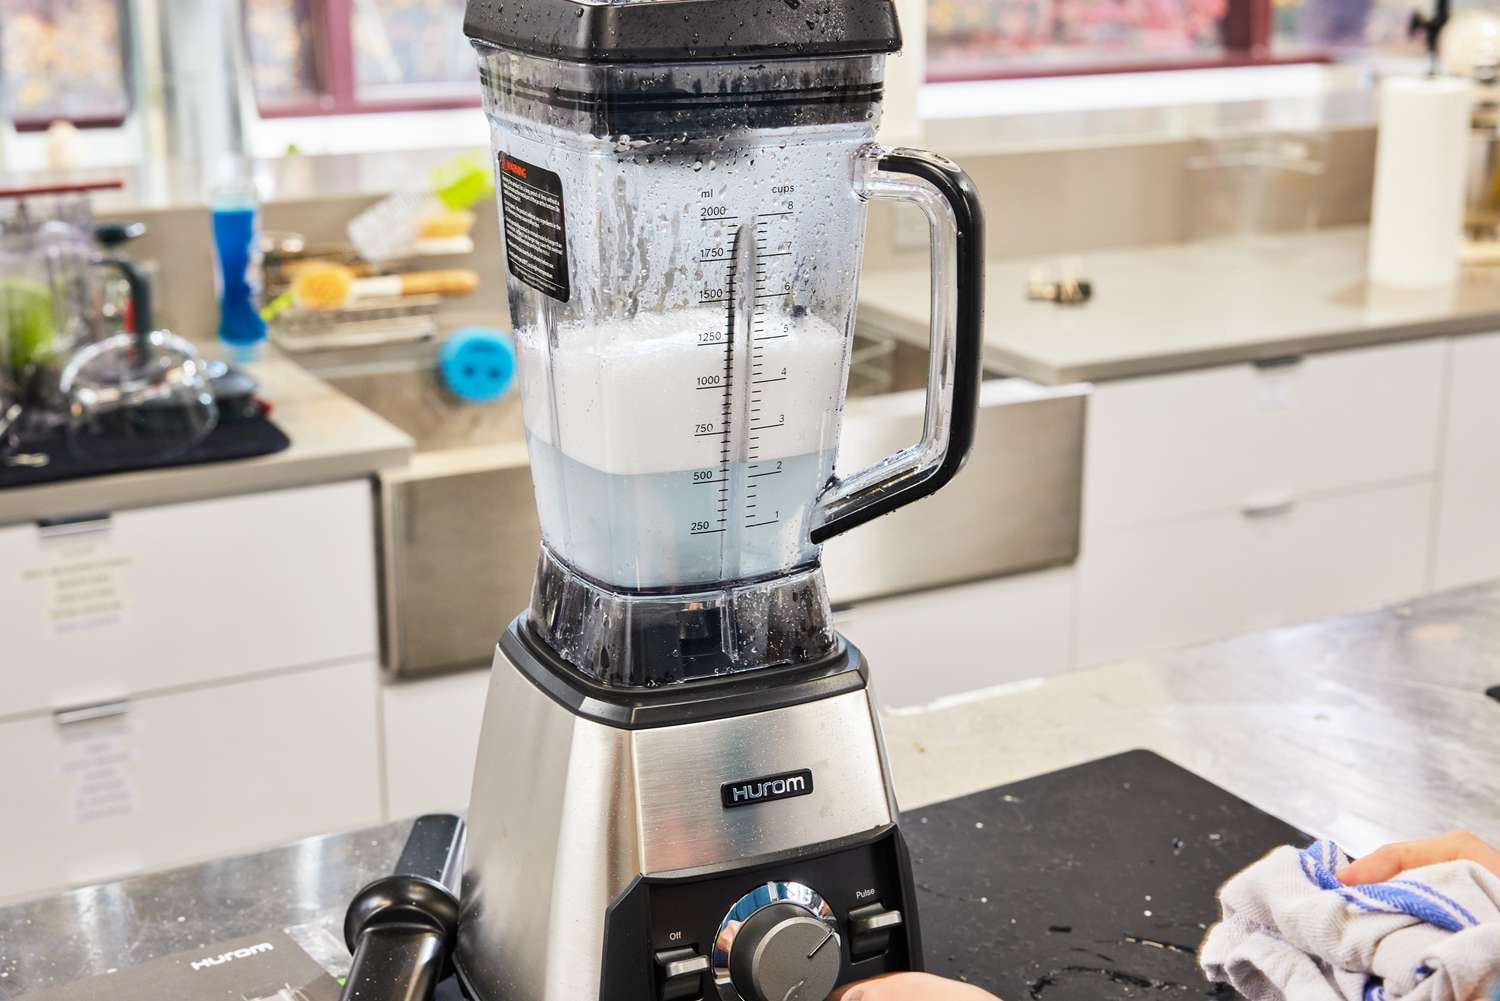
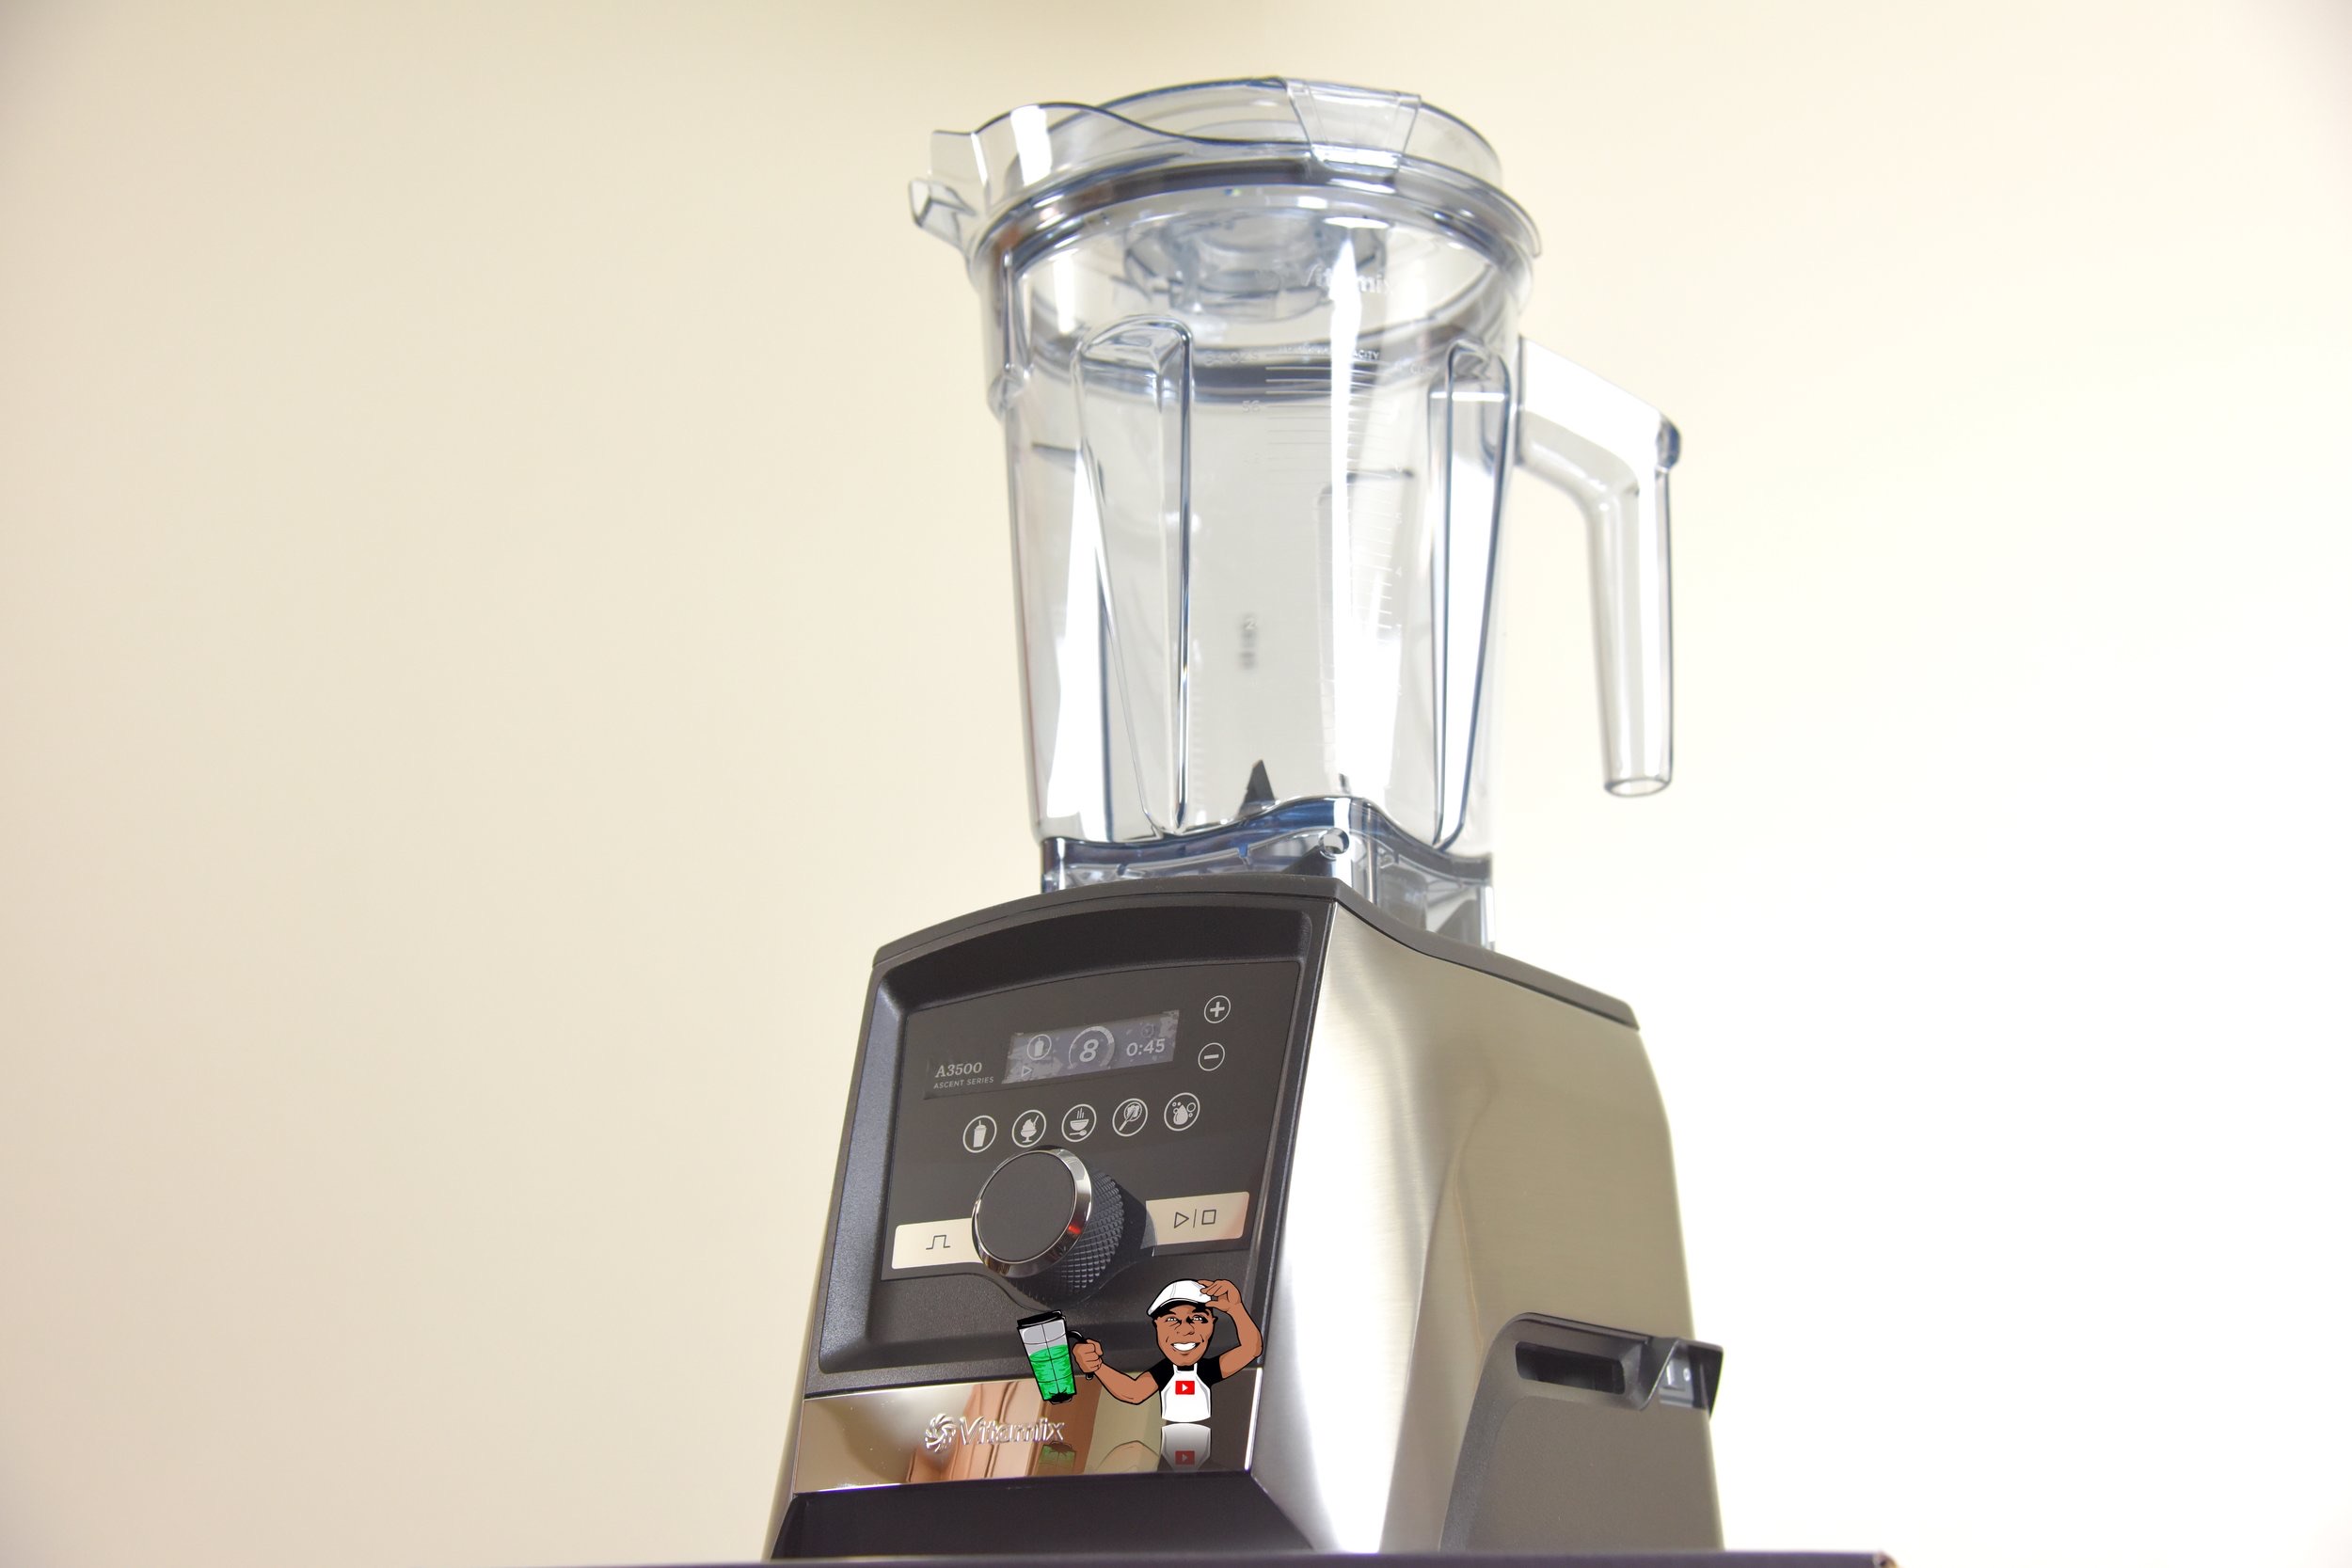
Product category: items_blender
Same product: no